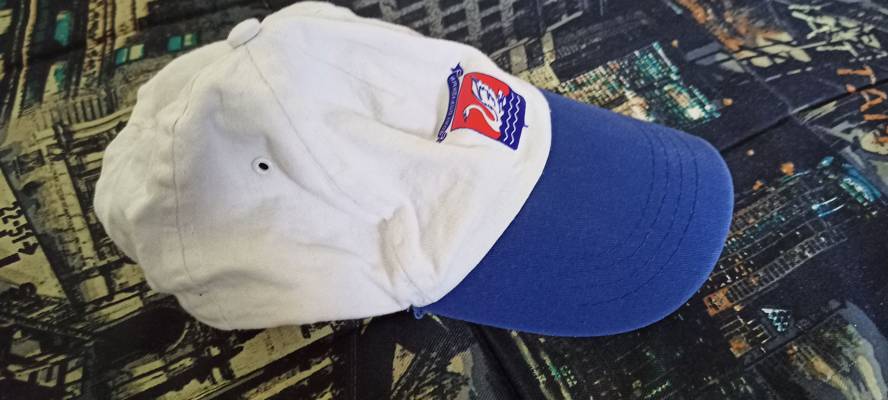
Waste category: clothes